Beti No.1

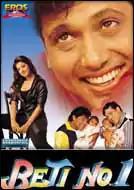
Beti No.1

Beti No.1 is a 2000 Indian Hindi-language comedy drama film, written by Santosh Saroj and directed by T. Rama Rao. The film was released on 10 November 2000. It is a remake of the Malayalam film "Aadyathe Kanmani".